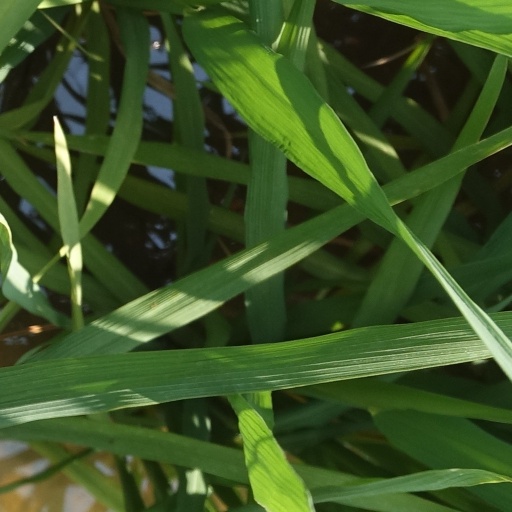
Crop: rice